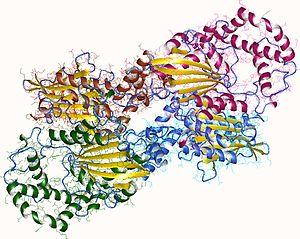
Les phosphatases acides sont des hydrolases qui catalysent les réactions du type :